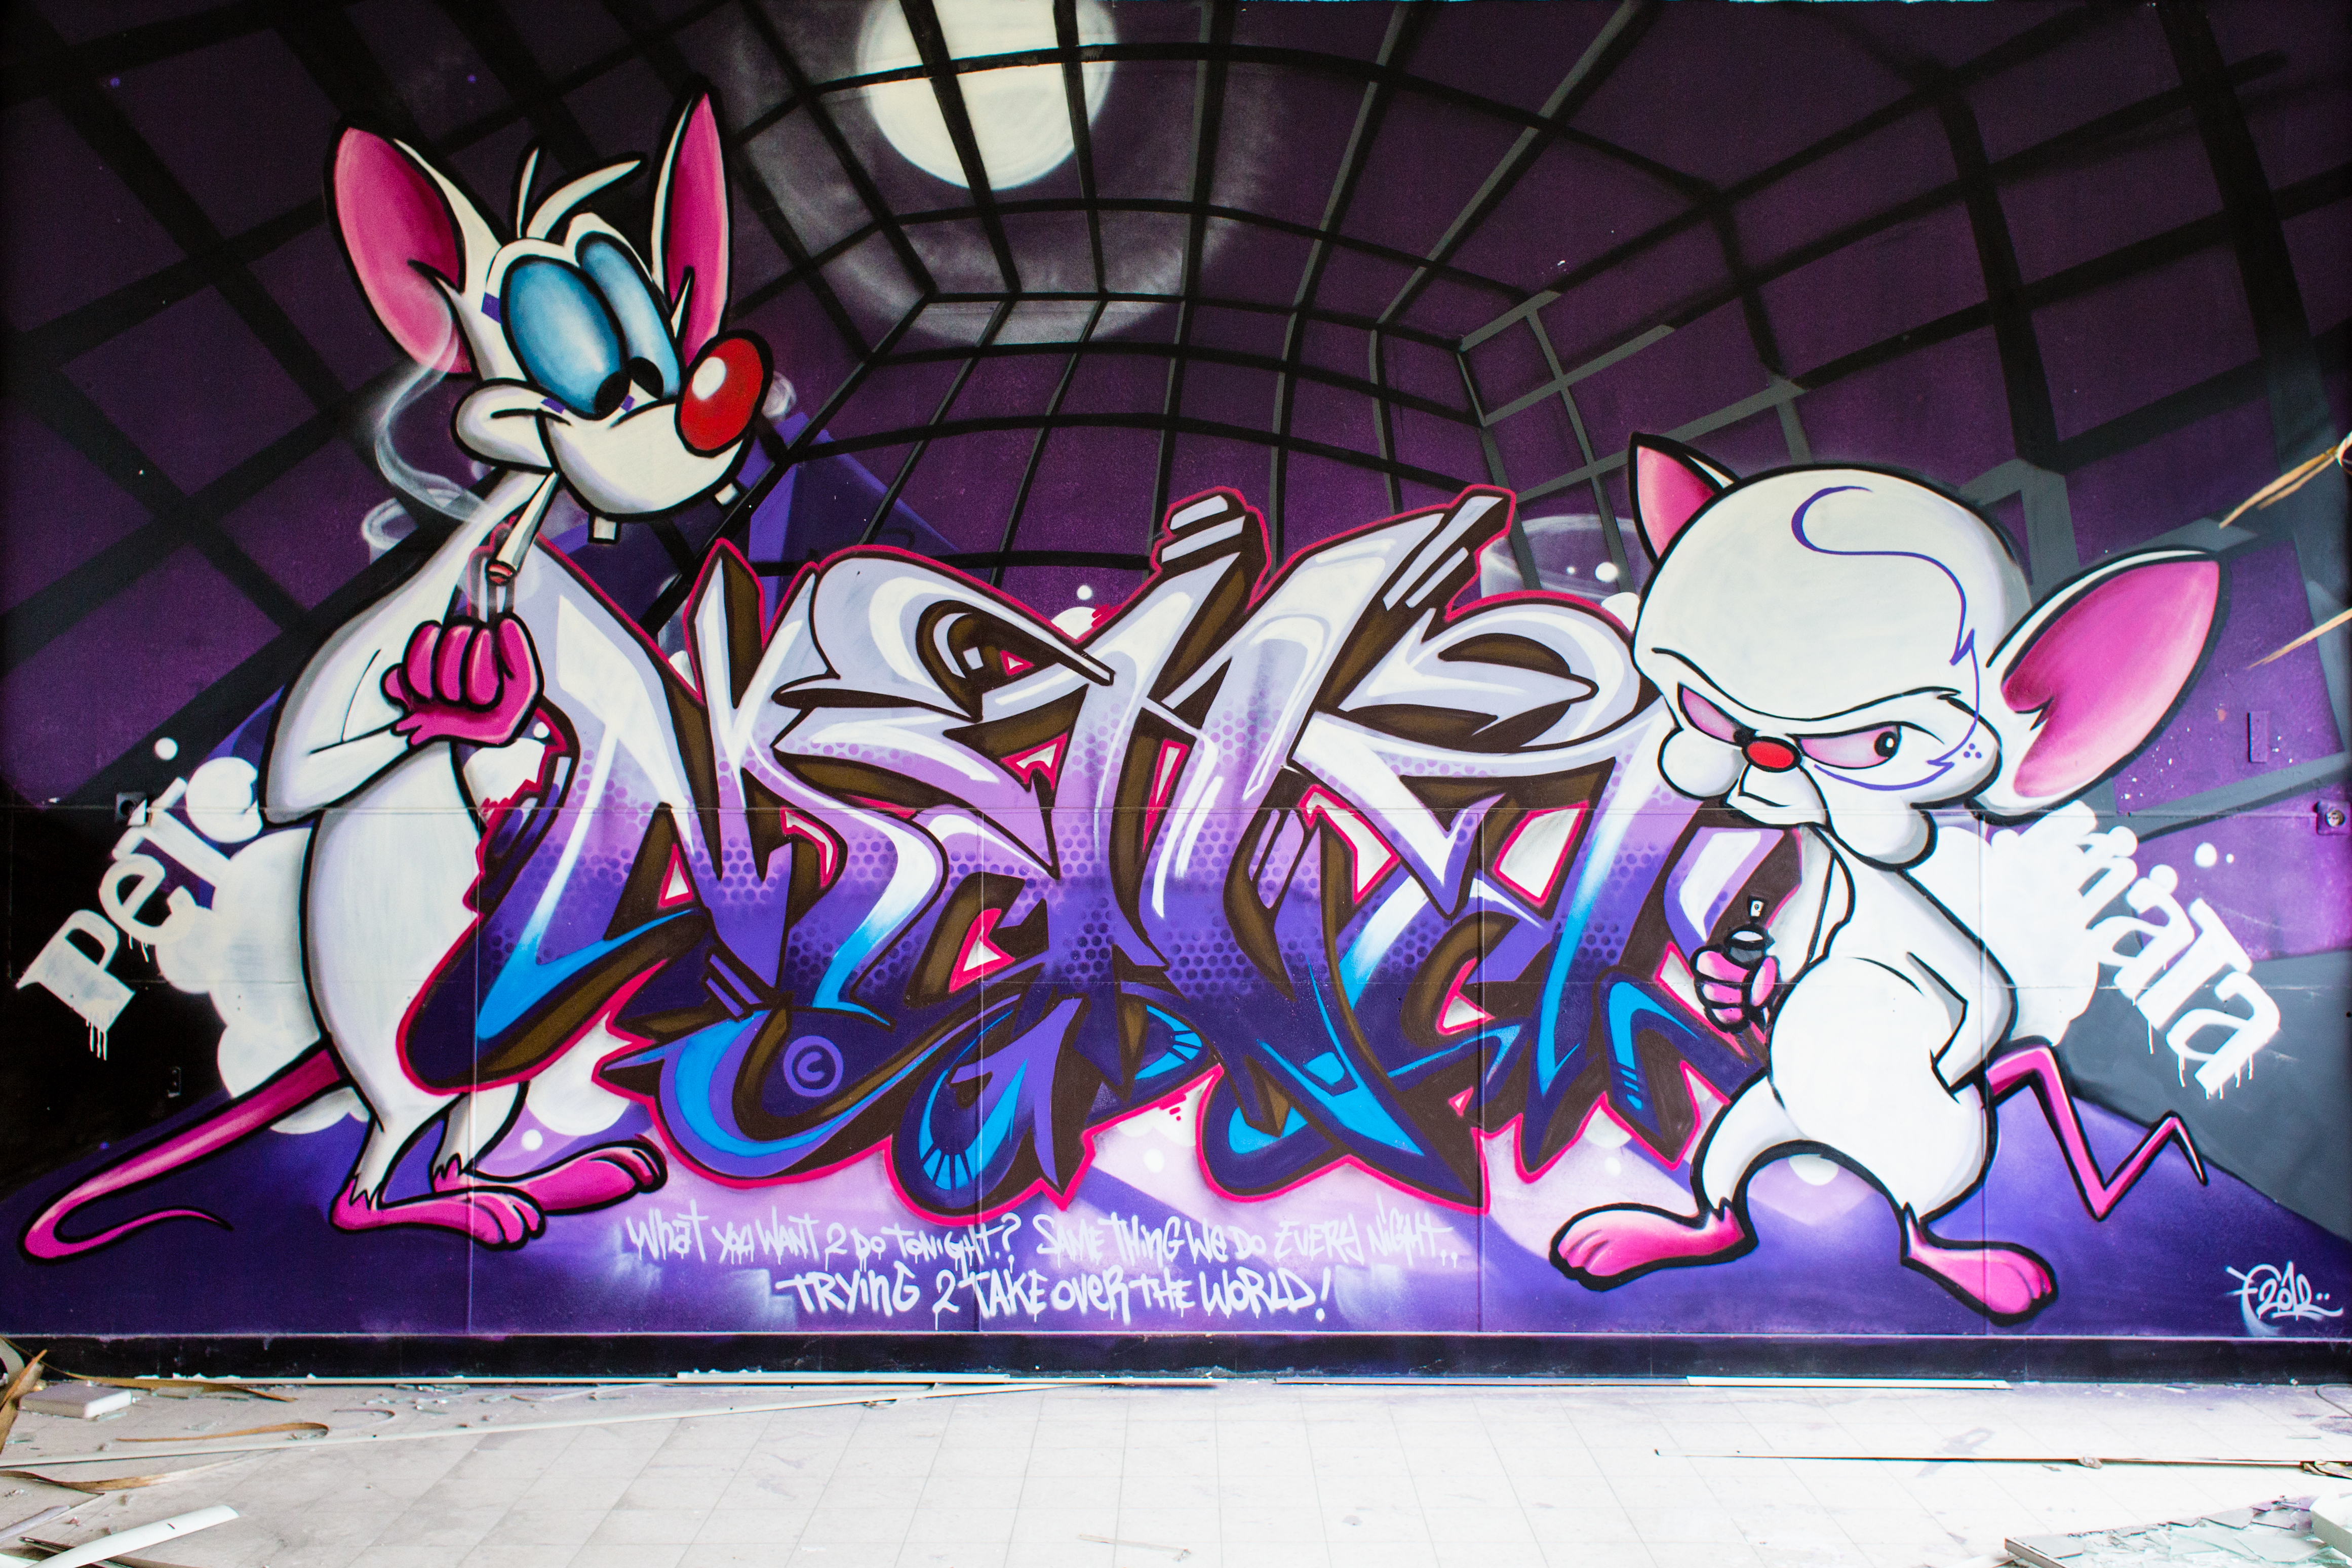
graffiti, urban, exploration, abandoned, building, school, street art, art, cartoon, pink, font, graphics, mural, graphic design, visual arts, carmine, illustration, fictional character, style